Fordham Rams

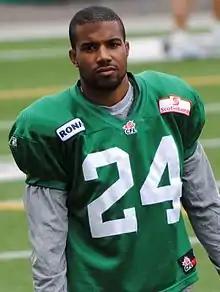
Tad Kornegay played for the Fordham Rams from 2001–04, and was named the school's Male Athlete of the Year in his senior season

Since 2002, Fordham has played Columbia University for The Liberty Cup. The trophy was dedicated after the attacks of September 11, 2001, forced the postponement of the first annual meeting between New York City's two Division I football programs. In 2009 the university announced that it will be offering scholarships for football for the first time since 1954. This makes the Rams ineligible to compete for the Patriot League championship, but simultaneously allows them to schedule games with Football Bowl Subdivision teams such as the Army Black Knights and the Navy Midshipmen (which are members of the Patriot League outside football), both immediately scheduled. In addition, the Rams are still eligible for an at-large bid for the Championship Subdivision play-offs. In 2013, the Rams had a record year in going 12-2 with wins over FBS Temple and ranked Villanova and Lehigh teams and went to the second round of the FCS playoffs.